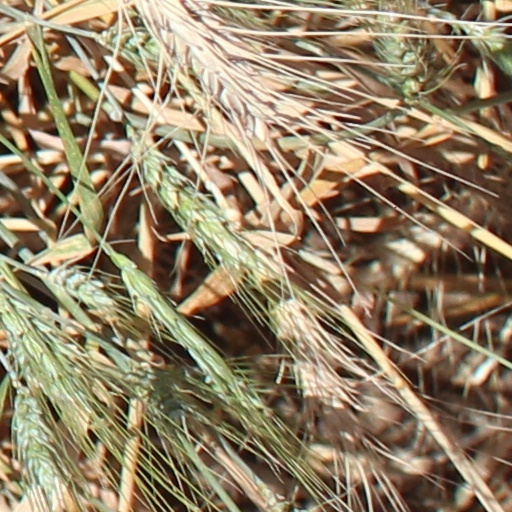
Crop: wheat